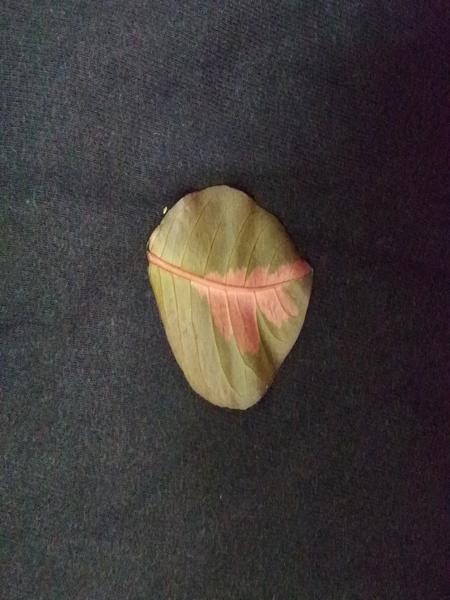
Plant: Caricature